Chinatown, Philadelphia

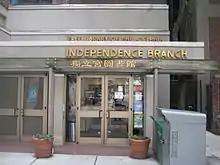
Independence Branch Library in Society Hill

Chinatown features a large number of restaurants featuring East Asian cuisines. 10th Street and Race Street host nearly a dozen different Hong Kong-style bakery cafes. Furthermore, there are restaurants serving Cantonese, Fujianese, Northern, Sichuan, and Taiwanese cuisine. Numerous restaurants in Philadelphia's Chinatown feature other Asian cuisines, such as Burmese, Japanese, Korean, and Vietnamese.